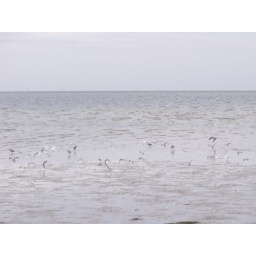
flock of cute little birds flies over Tampa Bay